Lunde Church (Agder)

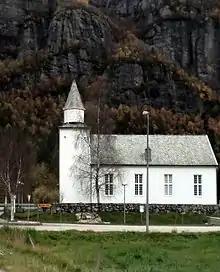
View of the church

Lunde Church is a parish church of the Church of Norway in the large Sirdal Municipality in Agder county, Norway. It is located in the village of Lunde in the Øvre Sirdal area of the municipality. It one of the four churches in the Sirdal parish which is part of the Lister og Mandal prosti (deanery) in the Diocese of Agder og Telemark. The white, wooden church was built in a long church design in 1873 using plans drawn up by the architect Hans Linstow. The church seats about 250 people.